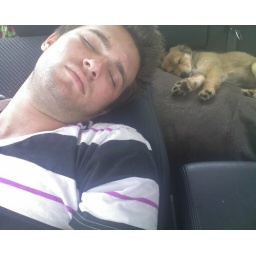
My two boys asleep in the middle of California on our road trip...